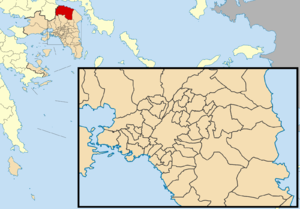
La Grèce est organisée depuis le 1ᵉʳ janvier 2011 en 13 régions et 325 dèmes.